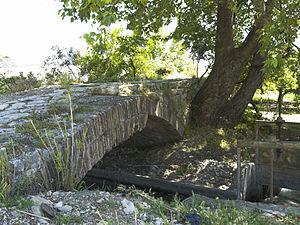
Le Pont romain de Limyra à Lycie (Turquie), un des plus vieux ponts en arc surbaissé dans le monde Italiano: Il Ponte romano di Limira in Licia, Turchia, uno dei più antichi ponti ad arco ribassato del mondo
La Lycie est une région historique située au sud de la Lydie en Anatolie.
Les ponts romains furent construits dans toutes les provinces romaines pour différents usages.